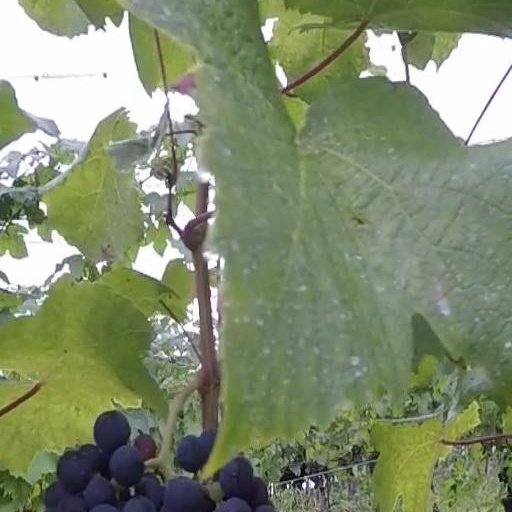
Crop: grape